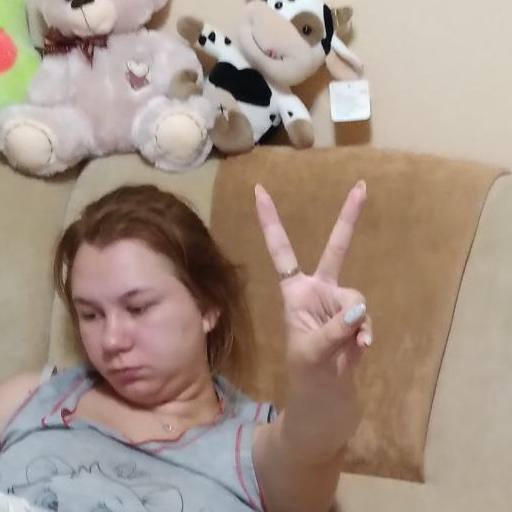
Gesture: peace